Gelora Bung Tomo Stadium

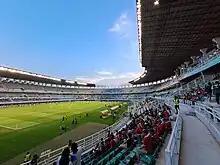
The stadium during the 2023 FIFA U-17 World Cup.

Gelora Bung Tomo Stadium is a multi-purpose stadium in Benowo, Surabaya, East Java, Indonesia. It is a part of the Surabaya Sports Center. The rest of the sports complex consists of an indoor stadium, a racing circuit, a roller skating track, three football training pitches, and a mosque. This stadium is used mostly for football matches. It replaced the older Gelora 10 November Stadium. The stadium is used for football matches and is a new base for Persebaya Surabaya. GBT can accommodate 46,806 spectators. The stadium is named after Bung Tomo, who is a National Hero of Indonesia.